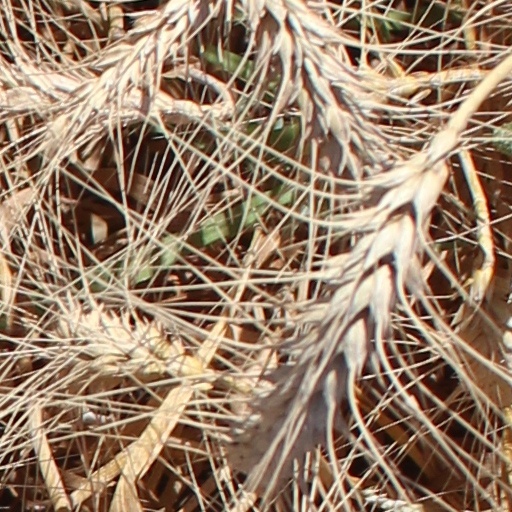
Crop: wheat